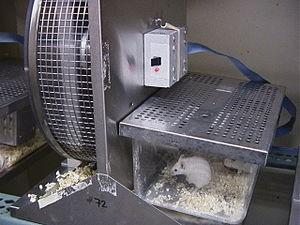
L'évolution expérimentale est une branche de la biologie évolutive qui étudie les dynamiques de l'évolution par des expériences ou des manipulations contrôlées sur le terrain. L'évolution peut être observée en laboratoire car les populations s'adaptent à de nouvelles conditions environnementales et/ou subissent des changements à cause de processus stochastiques tels que la dérive génétique. À l'aide d'outils moléculaires modernes, il est possible d'identifier les mutations sur lesquelles la sélection agit et ce qui a provoqué des adaptations, et de comprendre comment ces mutations fonctionnent exactement. À cause du fait qu'un grand nombre de générations est requis pour que l'adaptation ait lieu, l'évolution expérimentale est généralement mise en place avec des microorganismes tels les bactéries, les levures ou les virus, ou d'autres organismes ayant des taux de génération élevés. Cependant, les études de laboratoire sur des renards et des rongeurs ont montré que des adaptations remarquables peuvent avoir lieu en seulement 10-20 générations, et des expériences avec des guppies ont permis d'observer des adaptations survenues en des nombres de générations comparables.